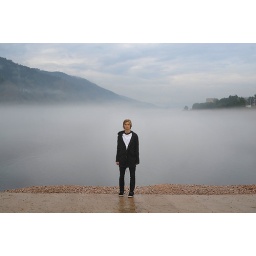
Dan Zvereff standing in the front of some siberian river covered with a fog.